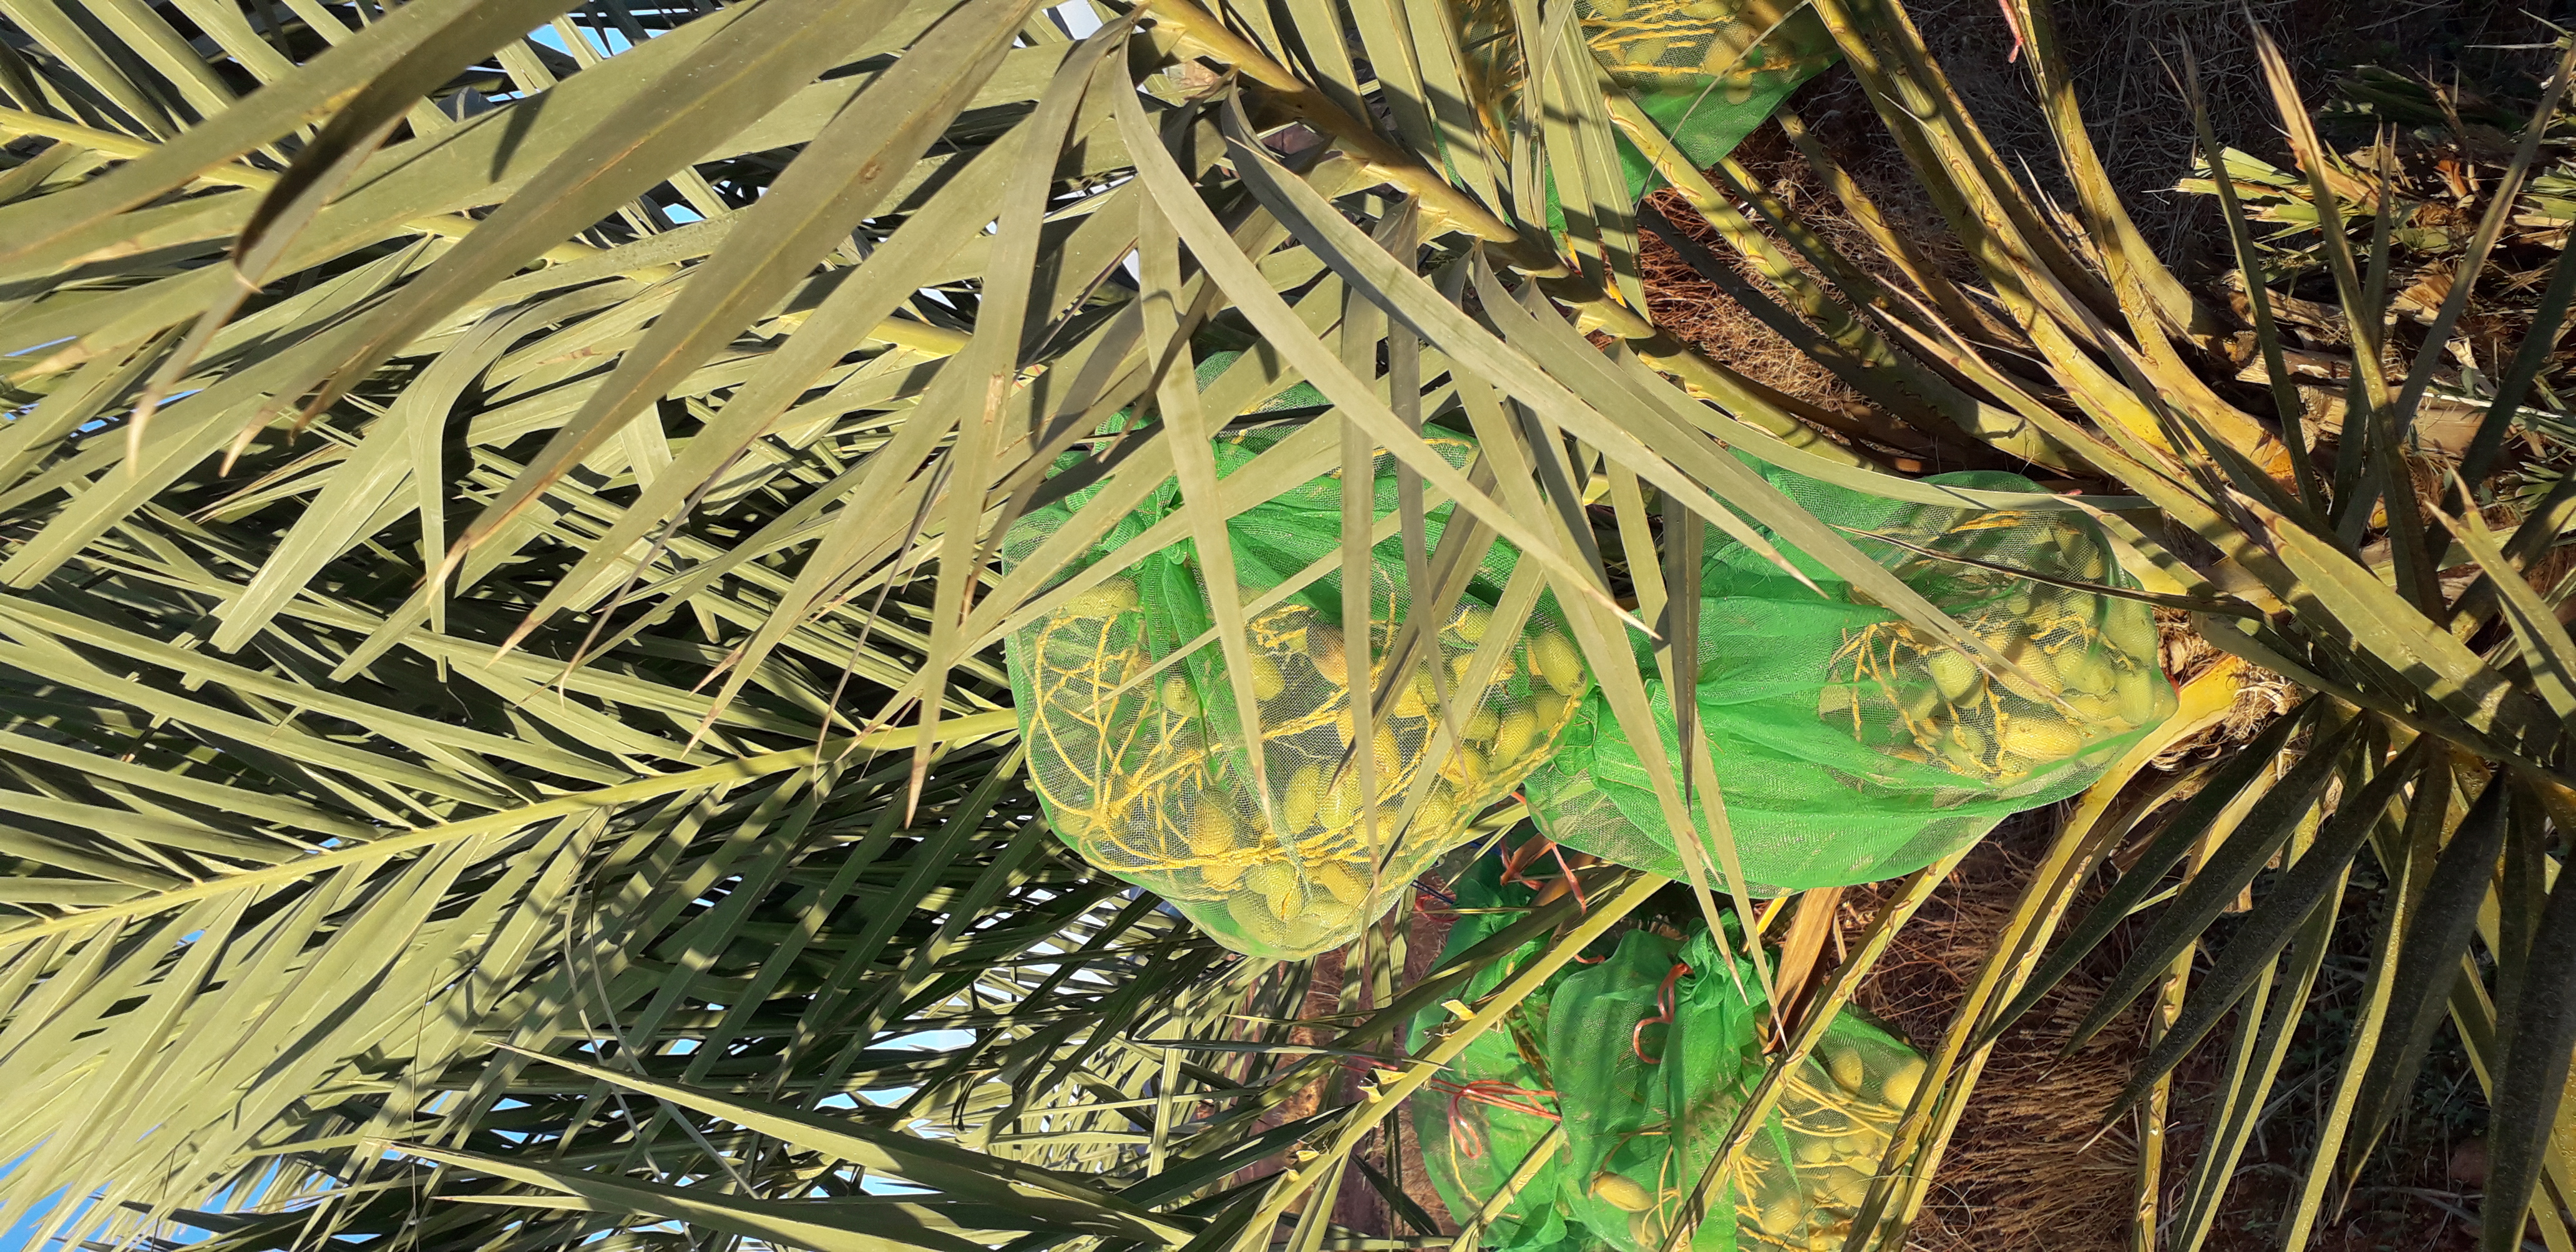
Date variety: Boumajhoul